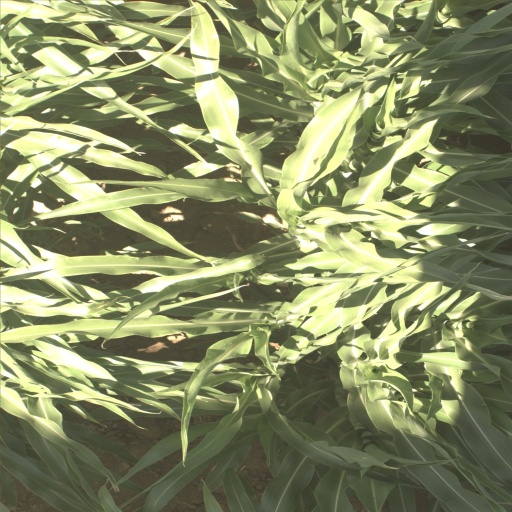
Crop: sorghum